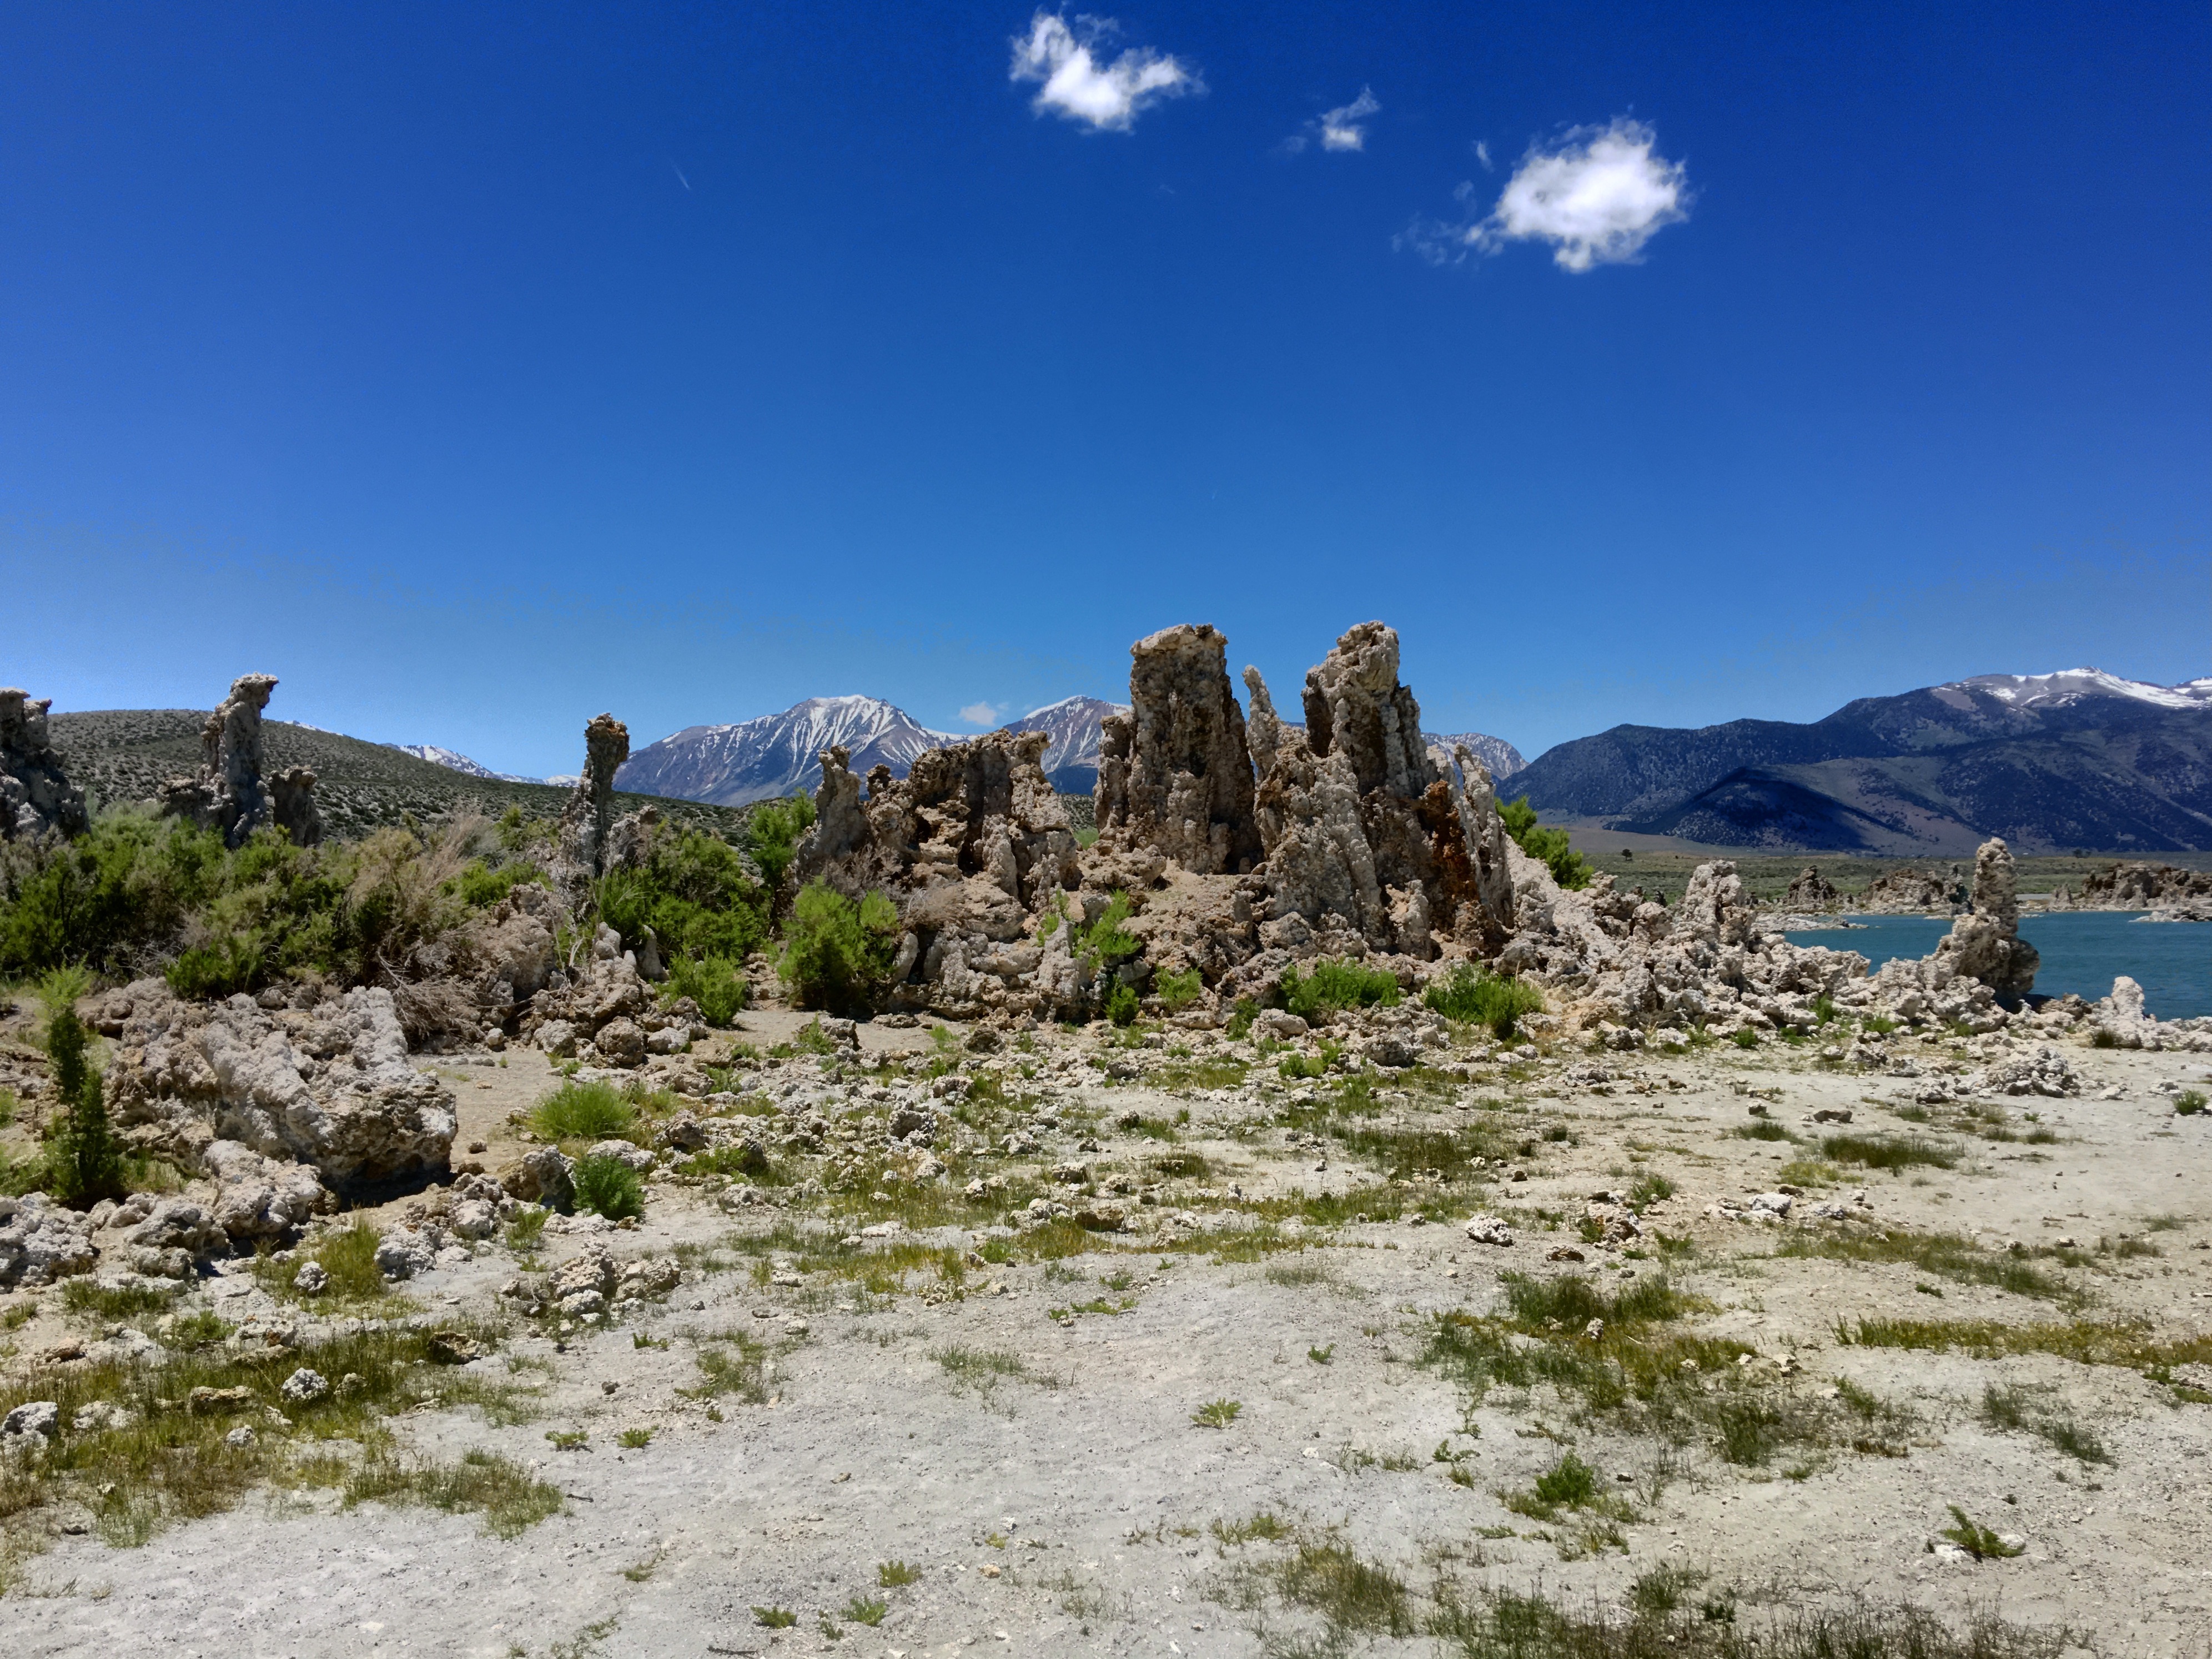
landscape, rock, wilderness, walking, mountain, snow, sky, lake, adventure, valley, mountain range, formation, blue, national park, california, ridge, mono, geology, alps, plateau, ecosystem, tufa, alkaline, landform, natural environment, geographical feature, mountainous landforms